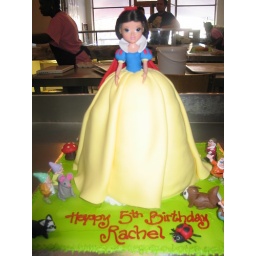
Snow white birthday cake (doll and dwarf figurines supplied by customer)